Induced demand

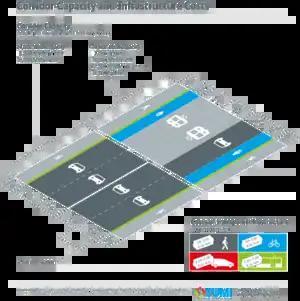

Just as increasing road capacity reduces the cost of travel and thus increases demand, the reverse is also observed – "decreasing" road capacity "increases" the cost of travel, so demand is reduced. This observation, for which there is much empirical evidence, has been called disappearing traffic, also traffic evaporation or traffic suppression, or, more generally, dissuaded demand. So the closure of a road or reduction in its capacity (e.g. reducing the number of available lanes) will result in the adjustment of traveler behavior to compensate – for example, people might stop making particular trips to patronize local businesses, condense multiple trips into one, re-time their trips to a less congested time, use online shopping with free shipping, or switch to public transport, carpooling, walking, bicycling or smaller motor vehicles less affected by road diets, such as motorcycles, depending upon the values of those trips or of the schedule delay they experience.